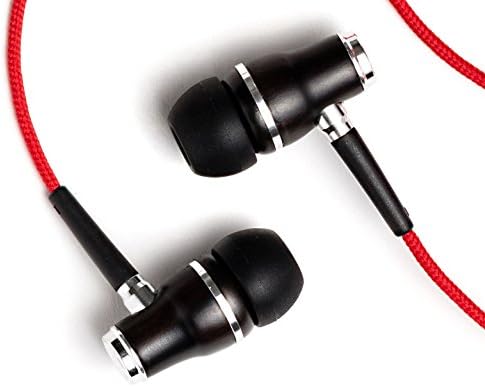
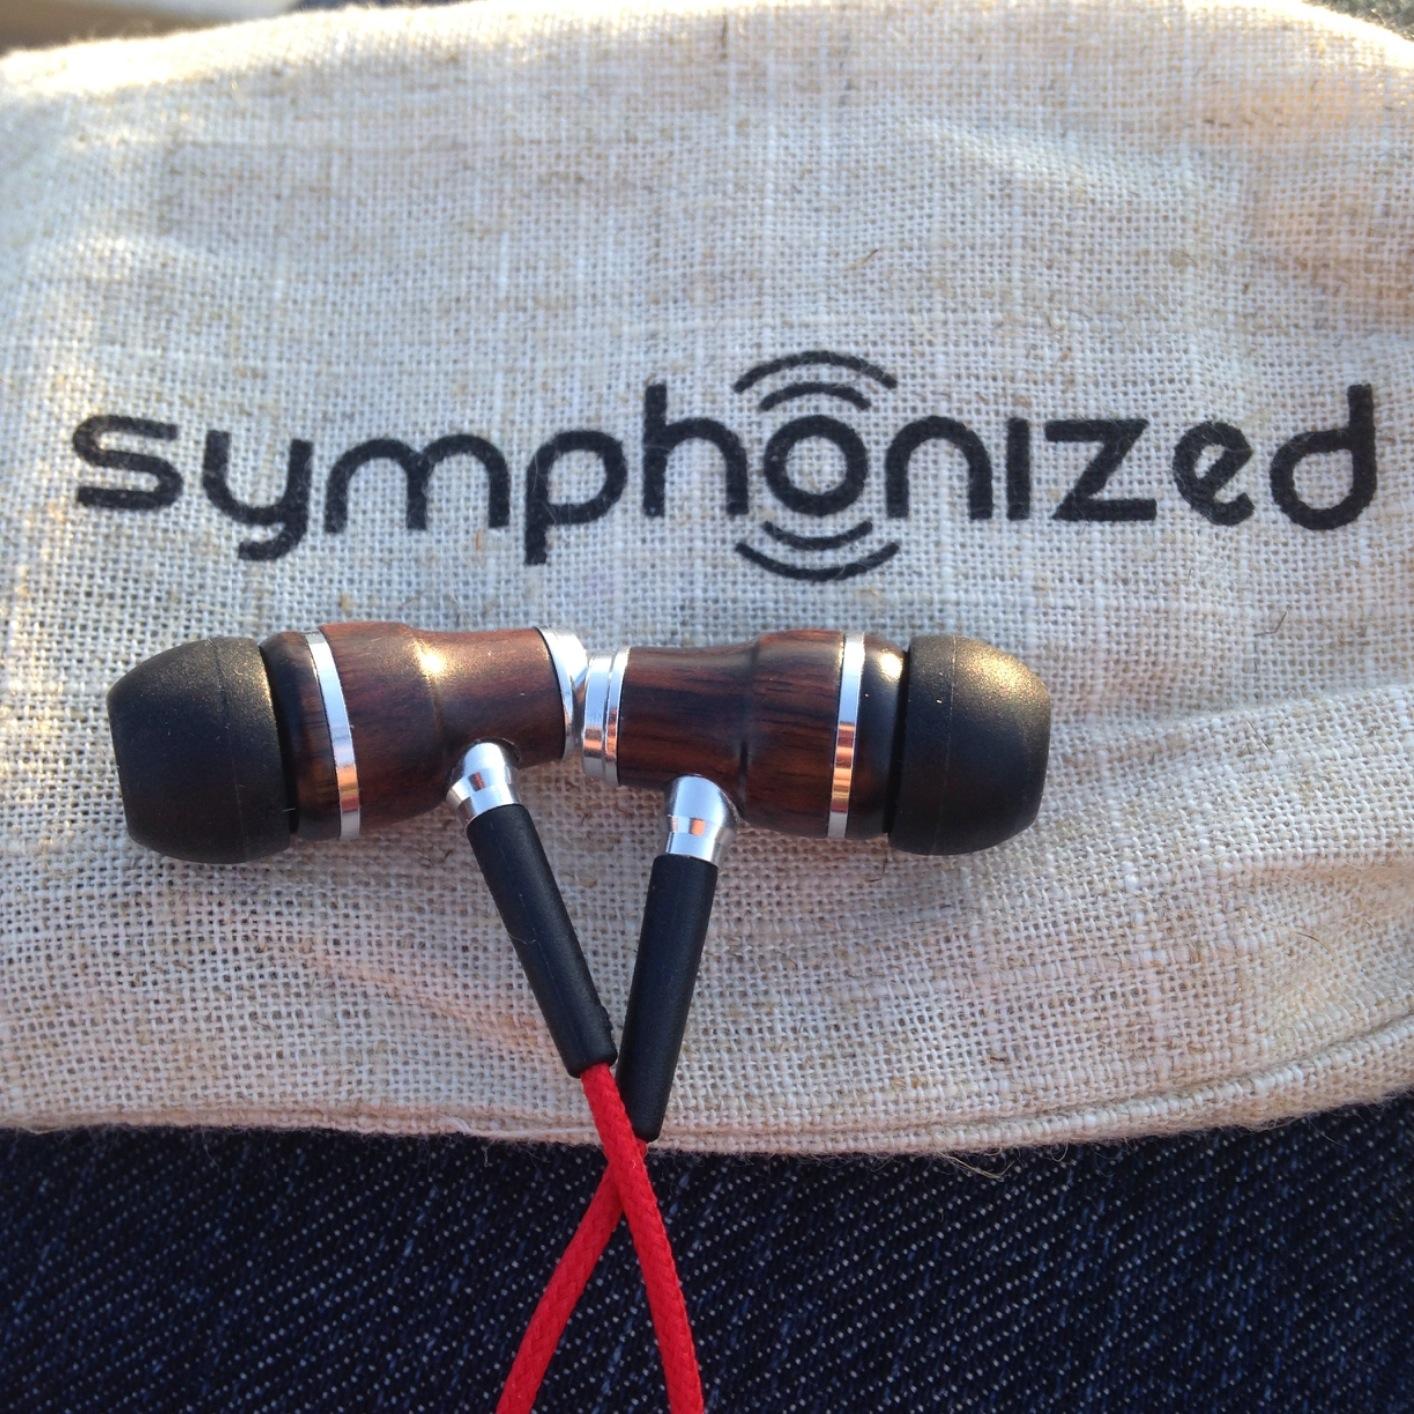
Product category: headphones
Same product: yes